Languages of Brunei

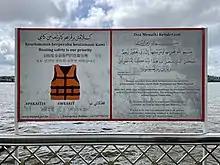
Sign in Bandar Seri Bagawan in Malay (Latin and Jawi script), English, Traditional Chinese, Korean and Arabic.

There are a number of languages spoken in Brunei. The official language of the state of Brunei is Standard Malay, the same Malaccan dialect that is the basis for the standards in Malaysia and Indonesia. This came into force on 29 September 1959, with the signing of Brunei 1959 Constitution.